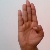
The image shows a hand gesture representing the letter 'B' in Indian Sign Language.